Paradise Found (film)

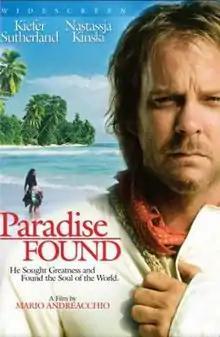

Paradise Found is a 2003 biographical film based on the life of Post-Impressionist painter Paul Gauguin. Starring Kiefer Sutherland as the title character, alongside Nastassja Kinski and Alun Armstrong.